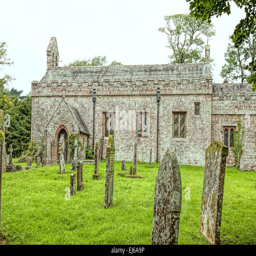
view set in the grounds